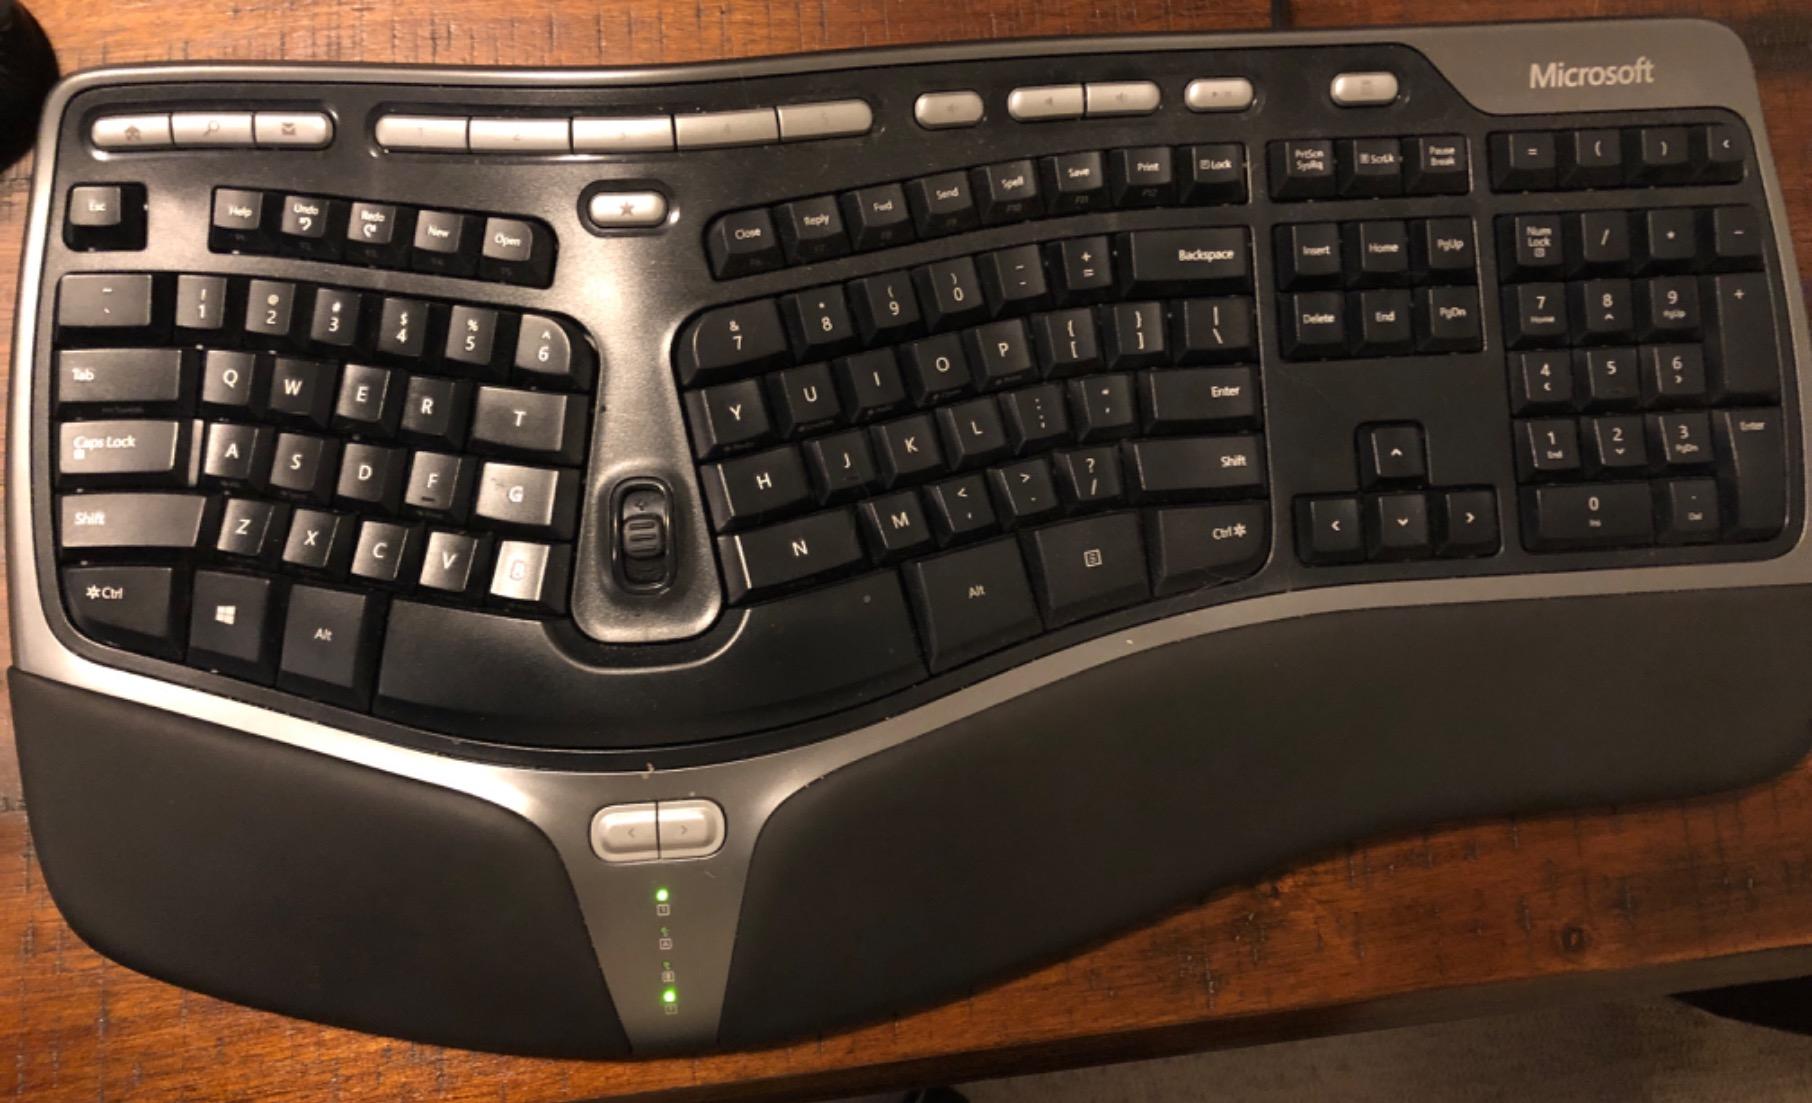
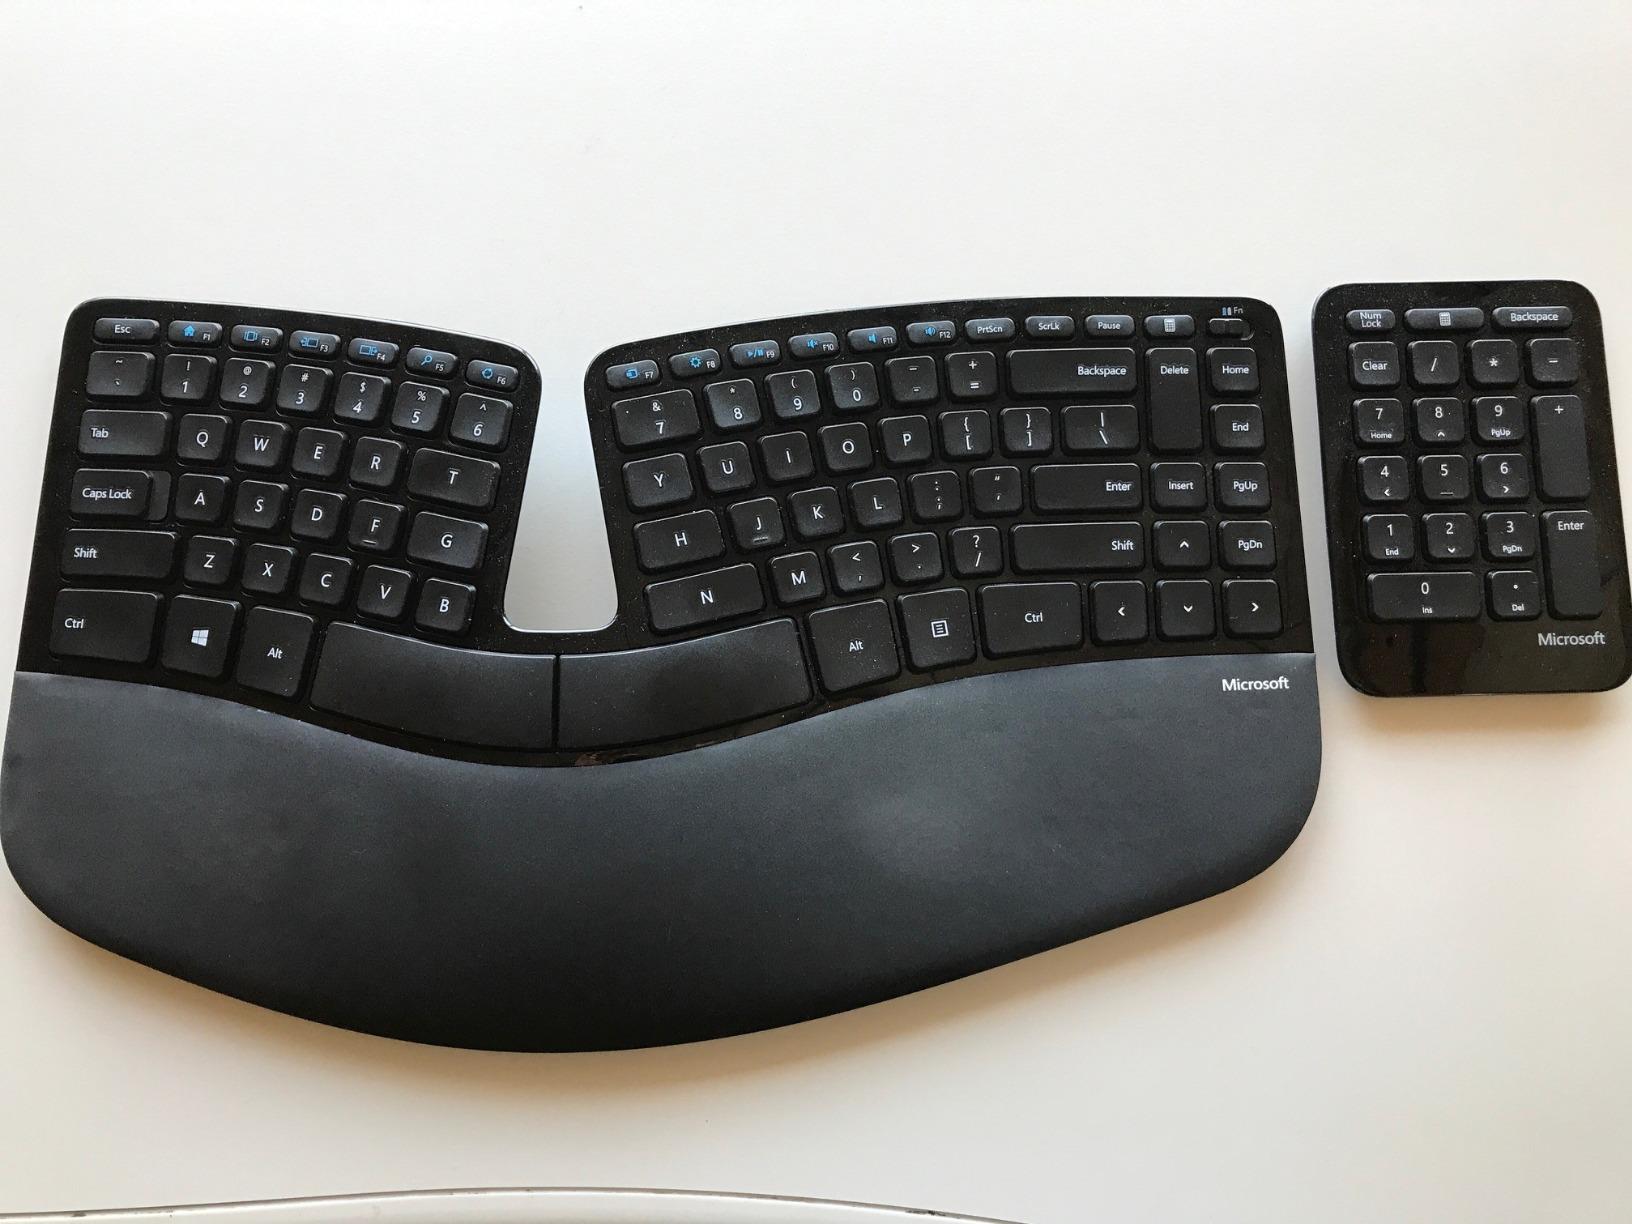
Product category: keyboard
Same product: no